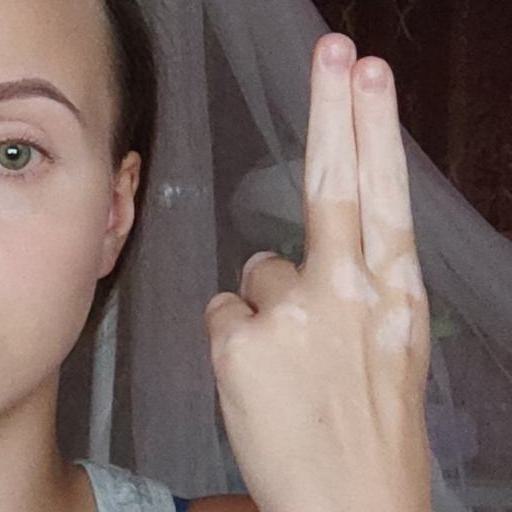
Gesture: two_up_inverted